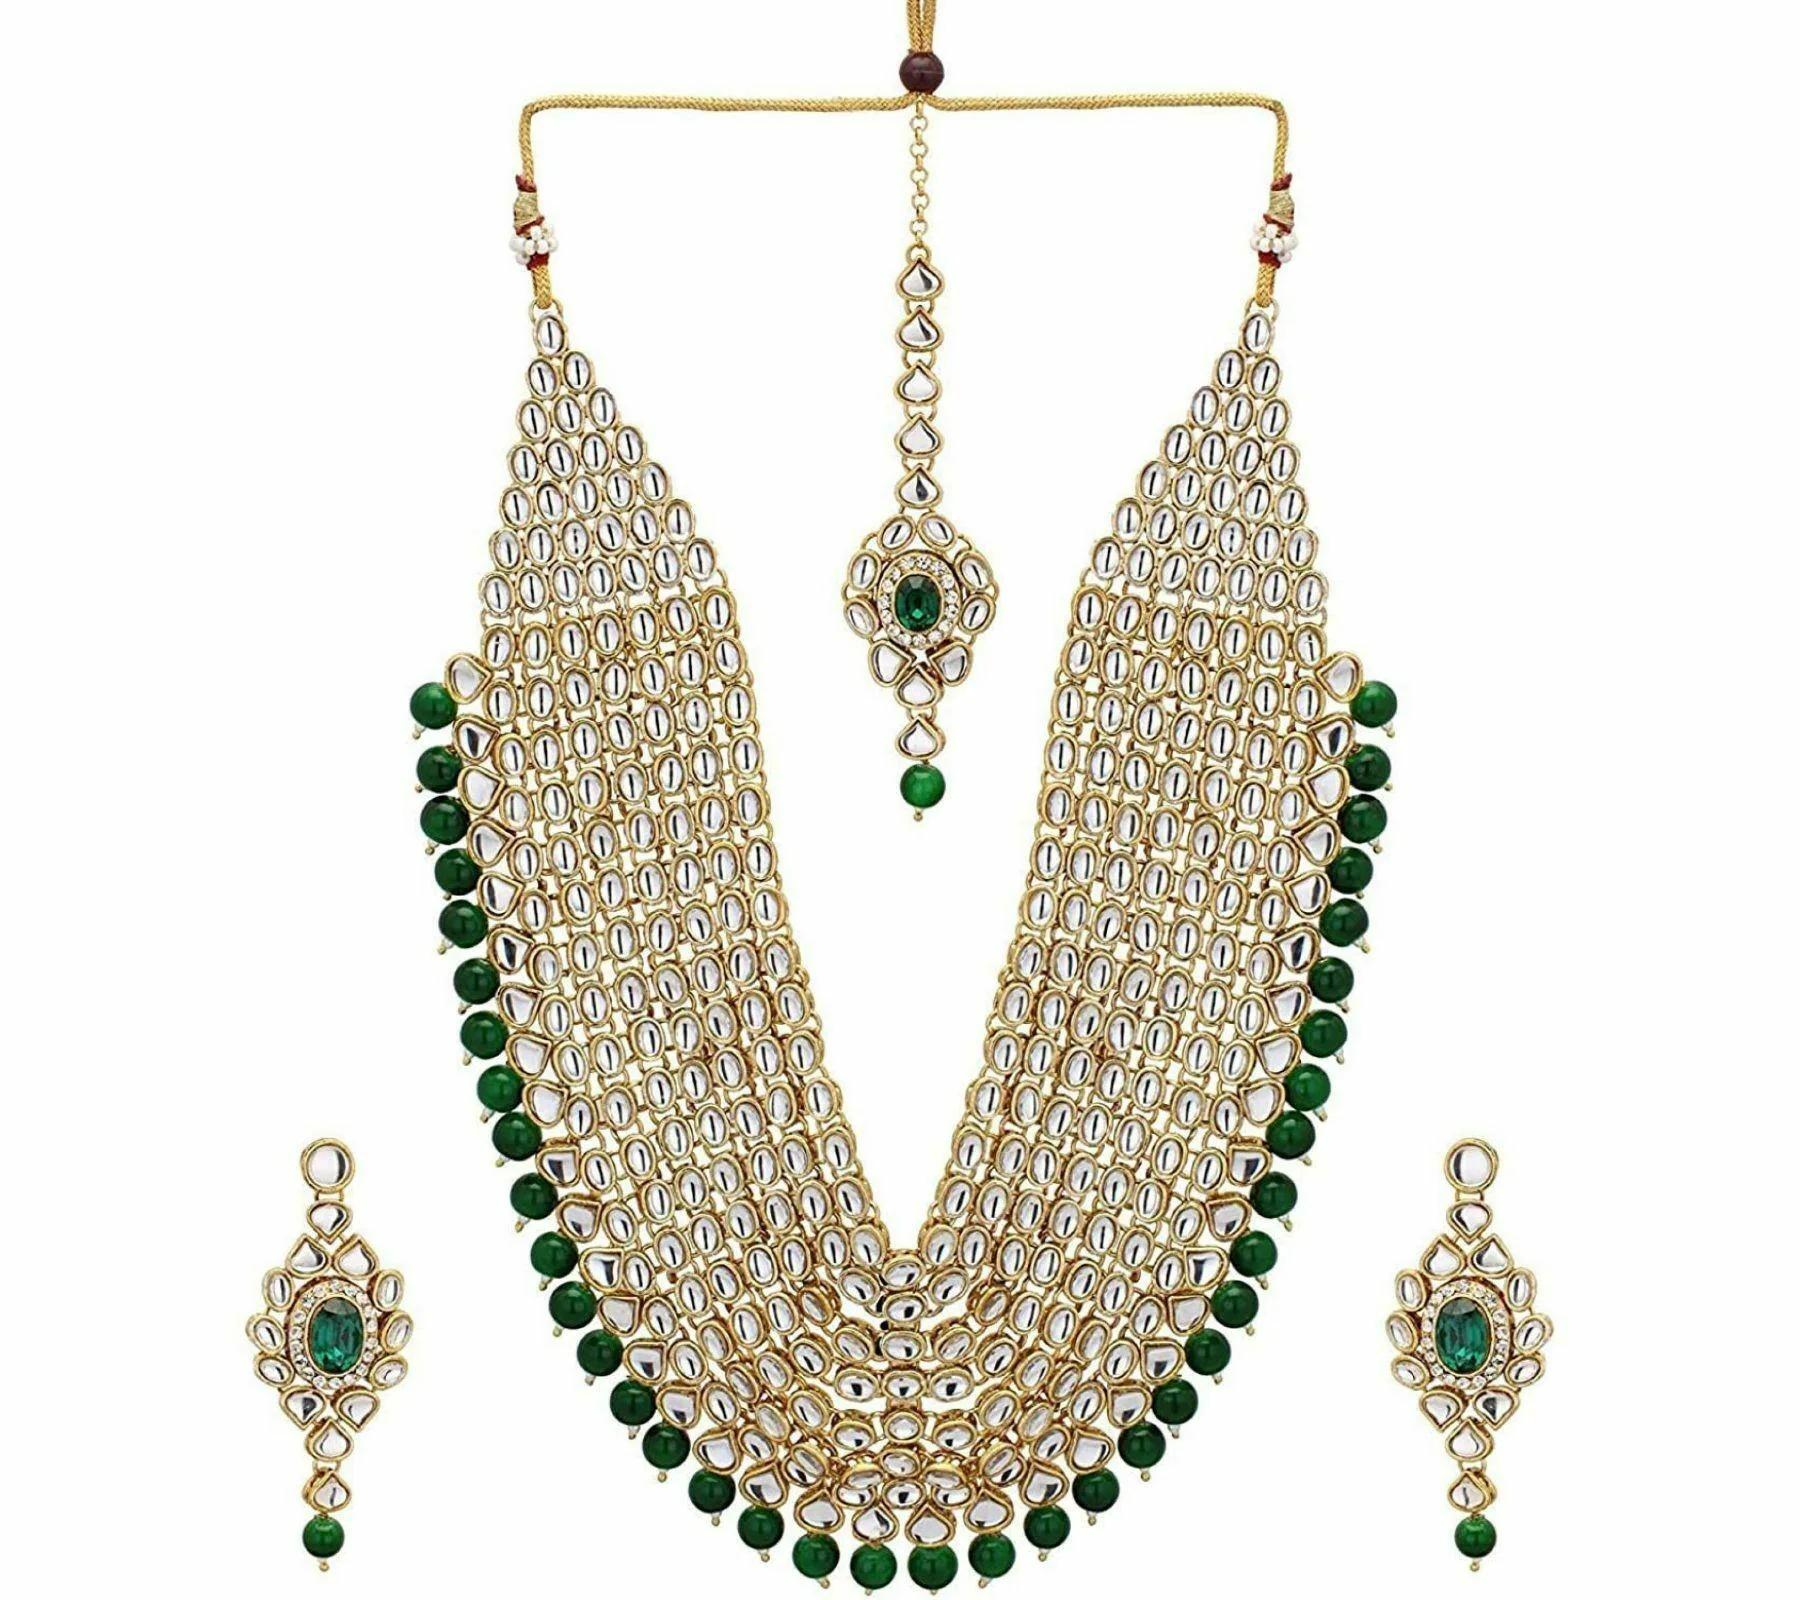
 Gyaan Jewels Handmade Metal Necklace, Earring and Maang Tikka Set Multicolor (Women, Girls) Free Size
Type: Necklaces
Brand: Gyaan Jewels
Price: Rs. 713
 Traditional kundan gold plated choker necklace set for women will complement any indian attire. Women love jewelry as it not only enhances their beauty, but also gives them the social confidence. Make your moment memorable with this range. This jewel set features a unique one of a kind traditional embellish with antic finish. Earrings are very easy to use being lightweight and has a design which makes it very comfortable.
Features: These are very easy to use being lightweight and has a design which makes it very comfortable,Superior quality and skin friendly,Made from premium quality material this product assures to remain in its original glory even after years of usage,Perfect gift ideal valentine, birthday, anniversary gift your loved ones
Included: 1 SET OF JEWELLERY